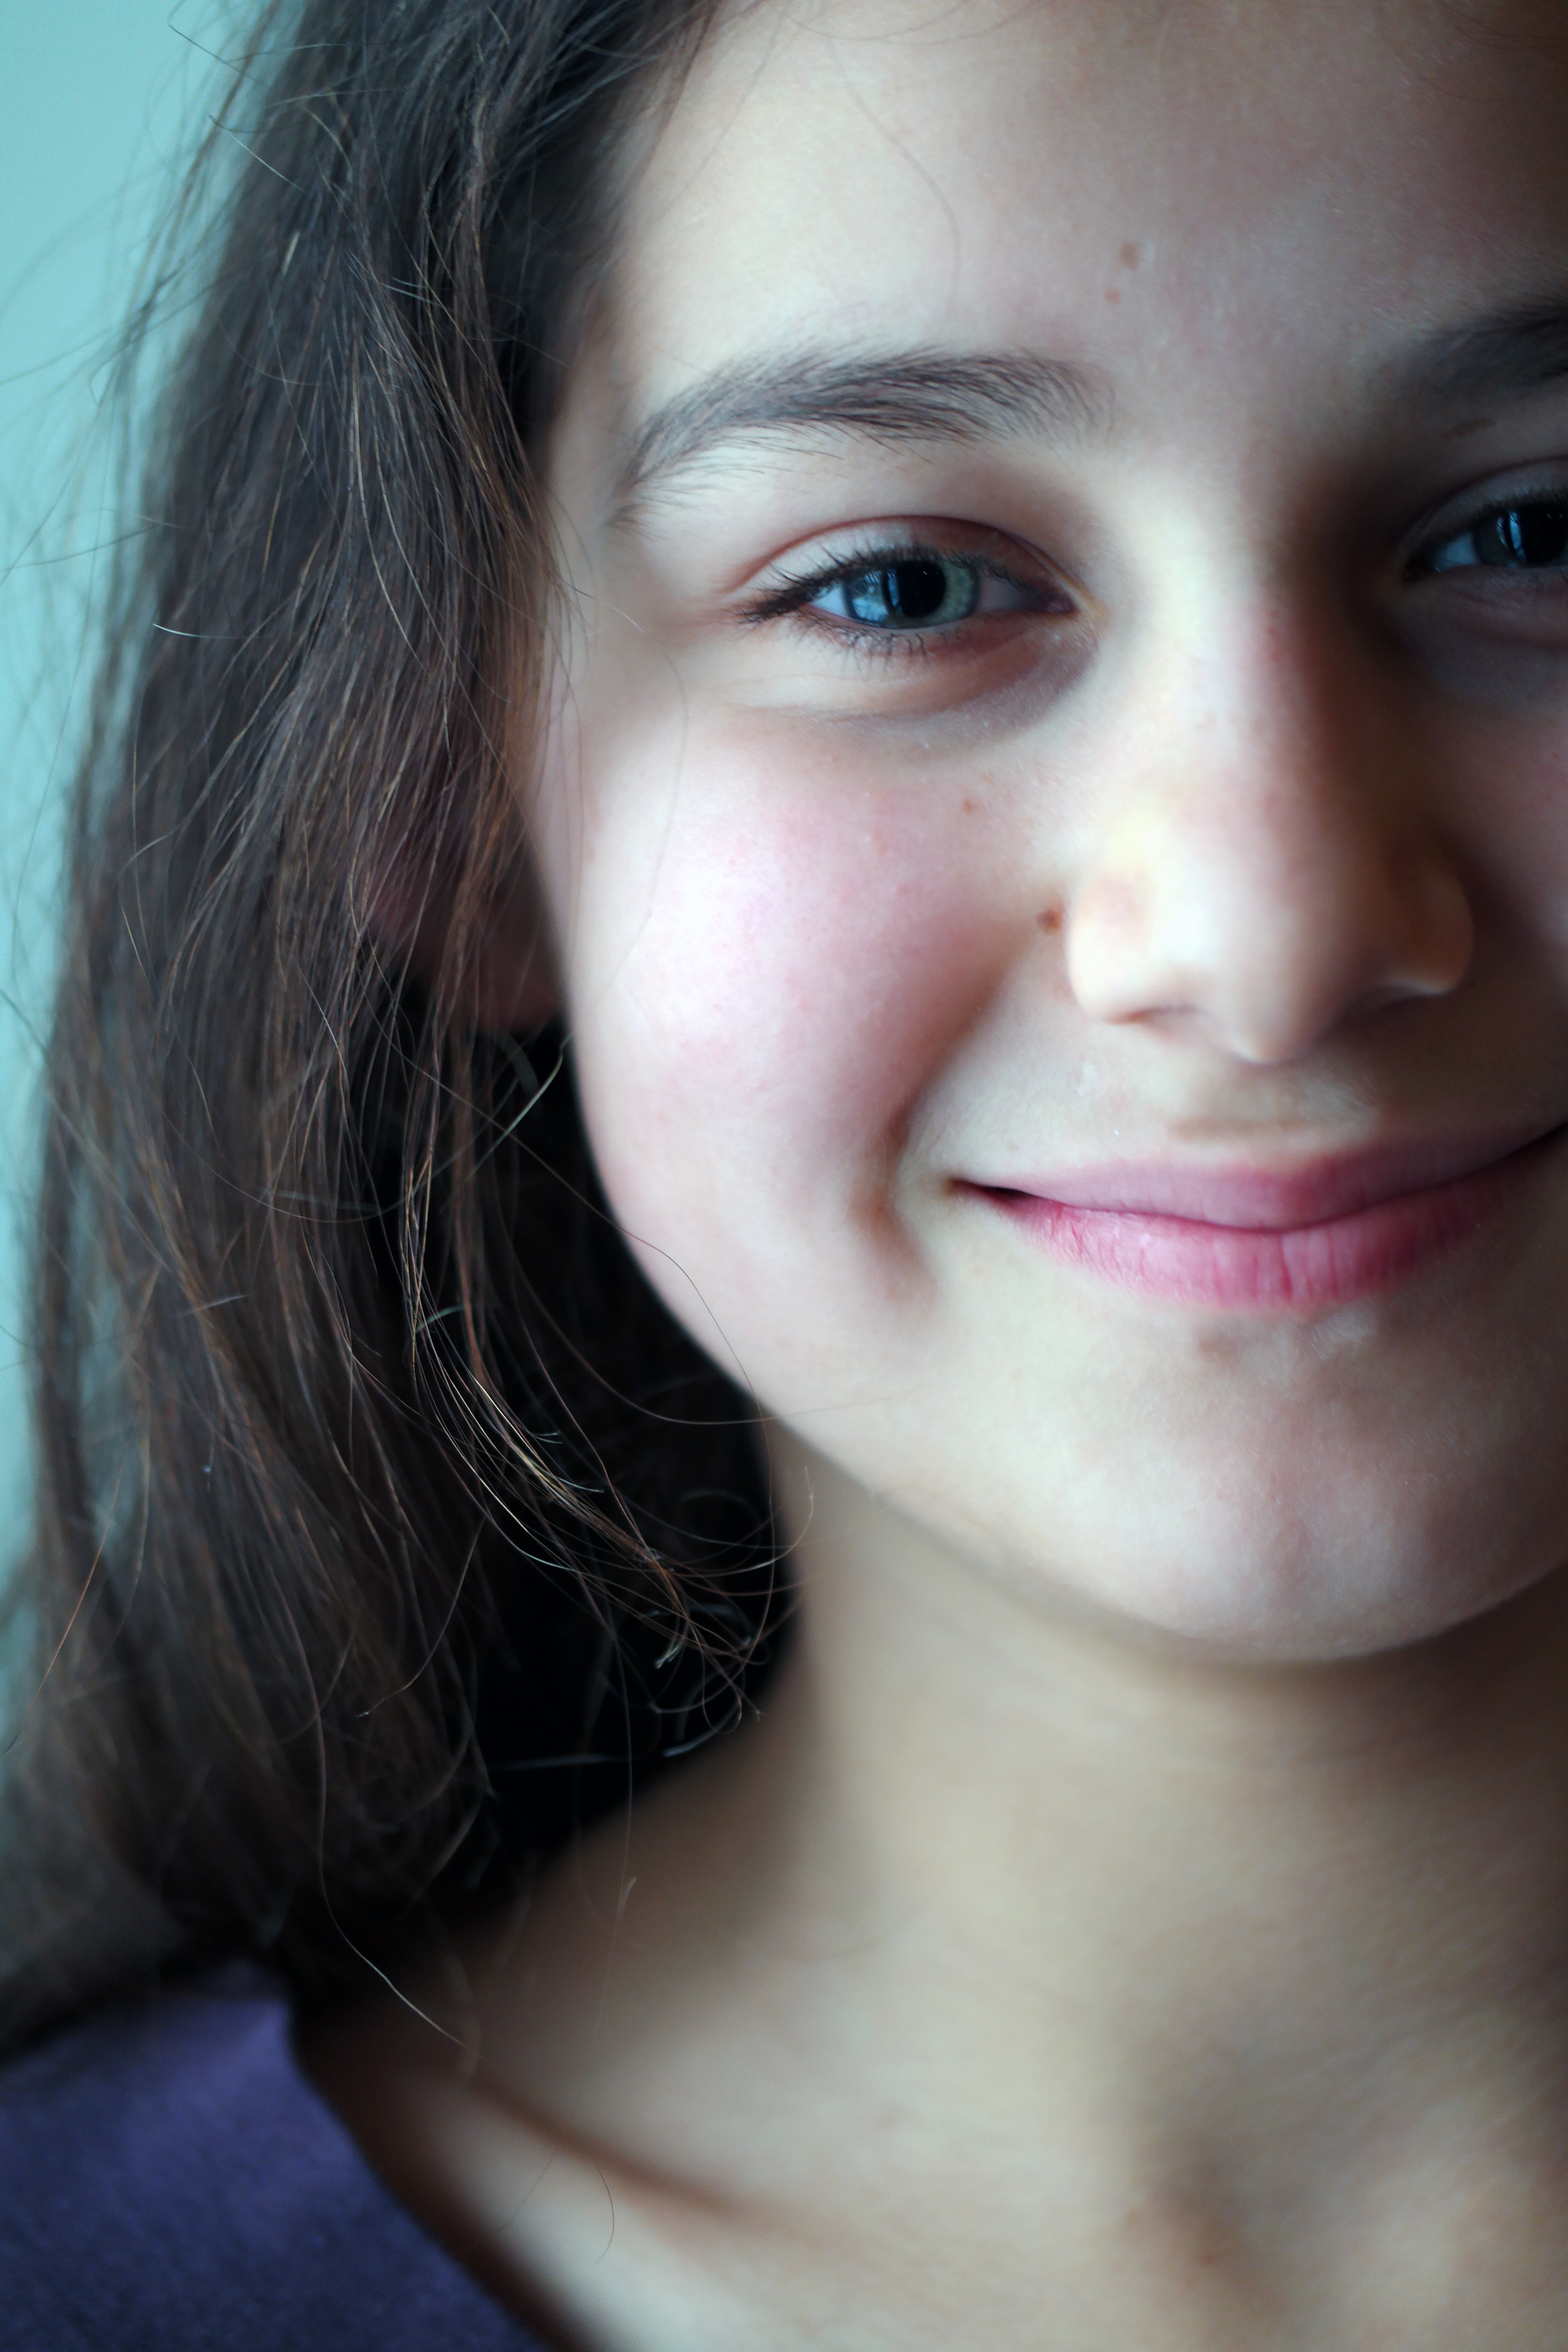
watch, person, girl, woman, hair, photography, sweet, kid, cute, thinking, portrait, model, red, color, child, blue, lady, facial expression, lip, hairstyle, smile, mouth, close up, human body, face, nose, happy, happiness, toddler, eye, head, skin, beauty, joy, organ, emotion, facial, little girl, small child, photo shoot, brown hair, gotta love, portrait photography